Ulnar collateral ligament injury of the thumb

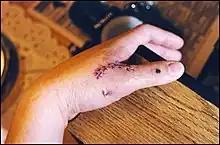
A post-operative photo of repair of a complete rupture of the ulnar collateral ligament. Note the K-wire to brace the joint.

The ulnar collateral ligament is an important stabilizer of the thumb. Thumb instability resulting from disruption of the UCL profoundly impairs the overall function of the involved hand. Because of this, it is critical that these injuries receive appropriate attention and treatment.